Sicklefin weasel shark

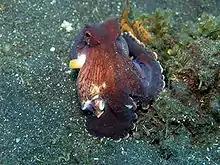
Octopuses and other cephalopods are the main prey of the sickelfin weasel shark.

The diet of the sicklefin weasel shark is composed almost entirely of cephalopods, though crustaceans and echinoderms may be infrequently eaten. Its small mouth and short gill slits may be adaptations for capturing cephalopods by suction, while its weak jaws and small teeth reflect a diet of mostly soft-bodied prey. This species is viviparous, wherein the developing embryos are sustained to term through a placental connection formed from the depleted yolk sac. Females likely produce two litters per year, implying a gestation period under six months. Between two and four pups are born at a time (average 3.3); newborns measure roughly long. Males mature sexually around long, while females mature around long.